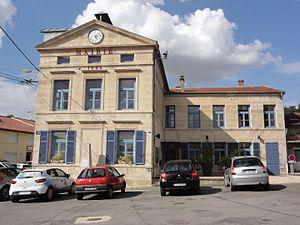
Resson (Meuse) mairie